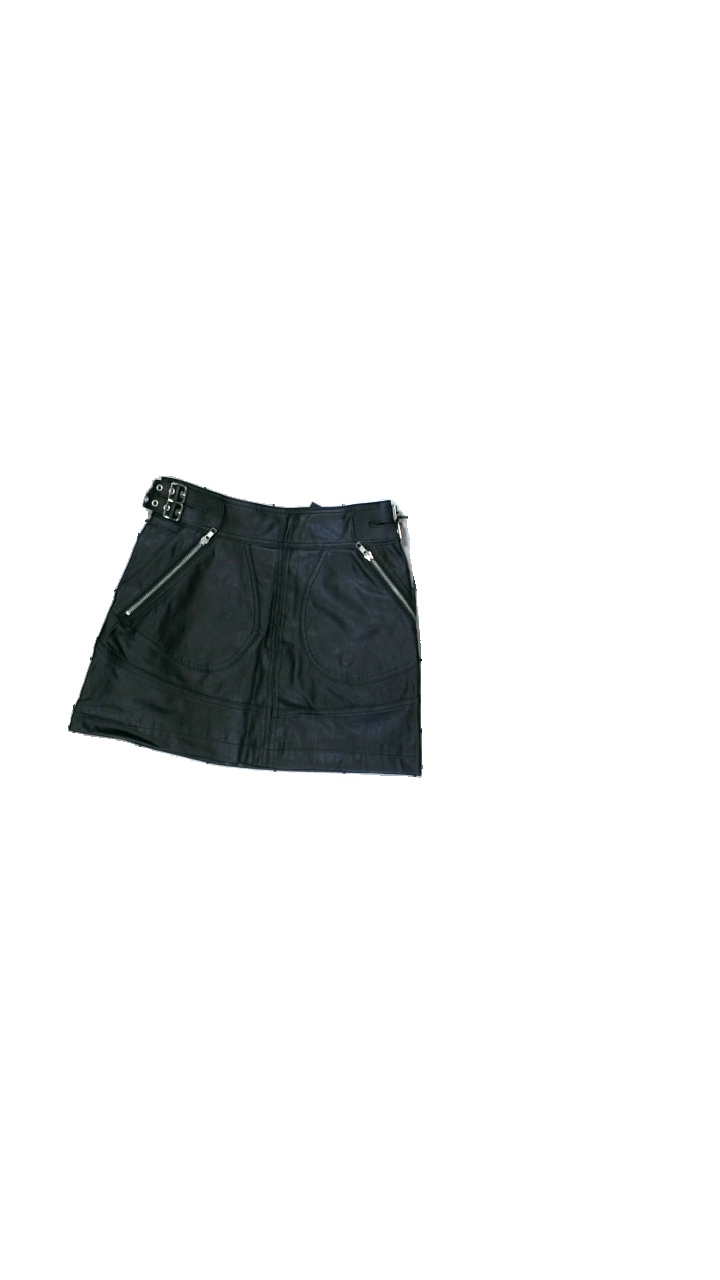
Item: Skirt (Ladies)
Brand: Nly Trend
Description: Black leather biker skirt from Nelly
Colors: Black
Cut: Regular
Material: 100% polyester
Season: All
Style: Leather
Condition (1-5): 4
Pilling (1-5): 5
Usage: Reuse
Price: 50-100